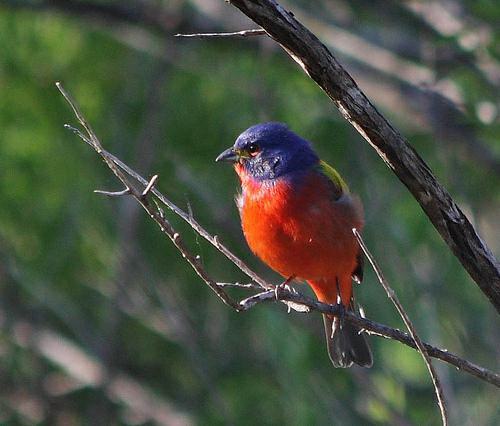
A photo of a painted bunting